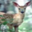
Label: deer